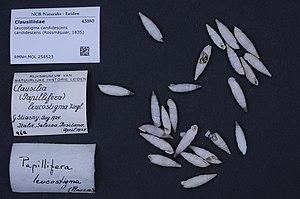
En 2009 selon le MNHN et l'INPN, la faune de la France métropolitaine et continentale comprenait officiellement 731 taxons terminaux de mollusques terrestres et d'eau douce.